Piro Qirjo

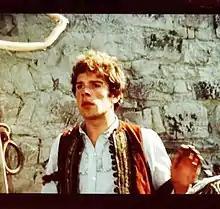
Qirjo in 1985 in "Të paftuarit"

Piro Qirjo (born 16 October 1963) is an Albanian actor and director. Most notably, he played Gjorg Berisha in "Të paftuarit" of Ismail Kadare's adaptation of "Broken April" and the German Wehrmacht major Max in "Kronikë e një nate". His directing career is known for documentary films and various advertisement films.